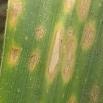
Crop: Maize
Condition: curvulariosis-d